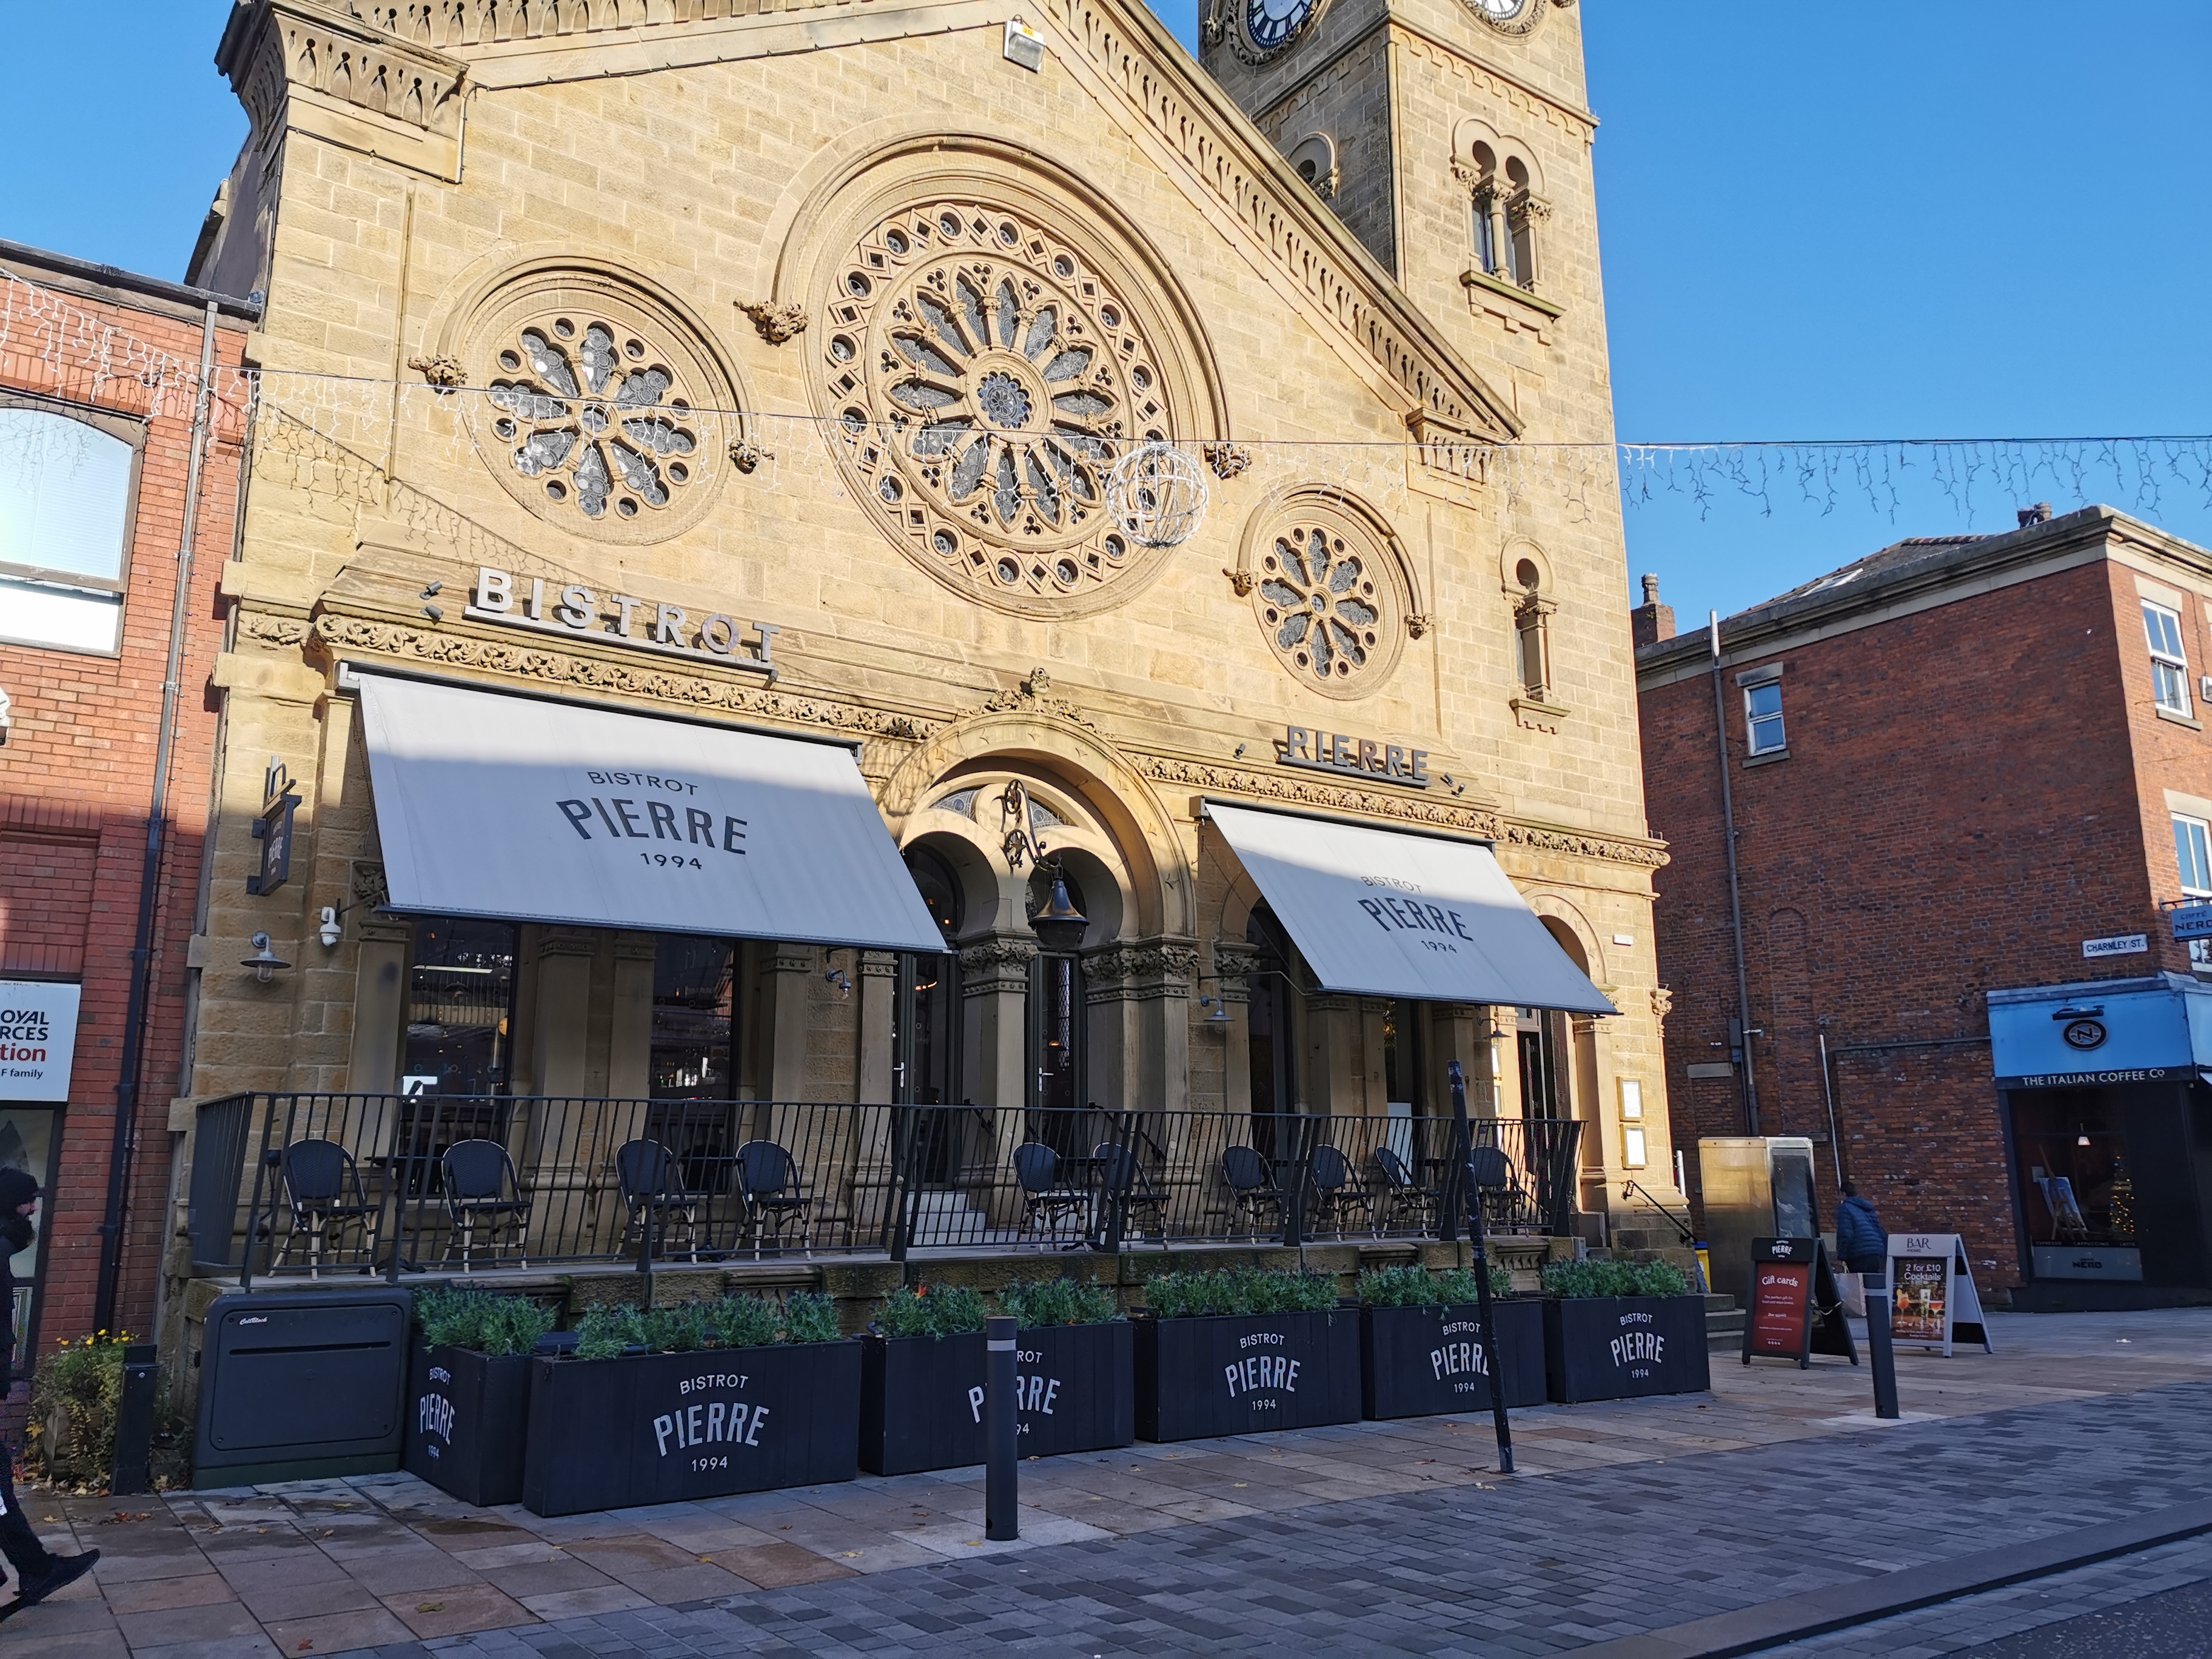
restaurant, building, architecture, landmark, town, sky, facade, city, church, place of worship, synagogue, street, downtown, cathedral, tourism, tourist attraction, basilica